Aesculus glabra

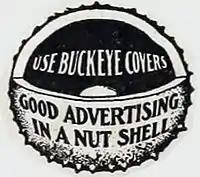
A buckeye nut used in an early 20th-century ad, evoking the Seal of Ohio

The Ohio buckeye is the state tree of Ohio, and its name is an original term of endearment for the pioneers on the Ohio frontier. Subsequently, "buckeye" came to be used as the nickname and colloquial name for people from Ohio. Ohio State University adopted "Buckeyes" officially as its nickname in 1950, and also uses the name for its sports teams. It came to be applied to any student or graduate of the university.